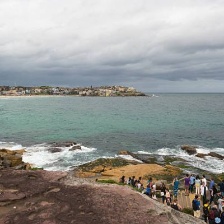
Cloud type: Nimbostratus